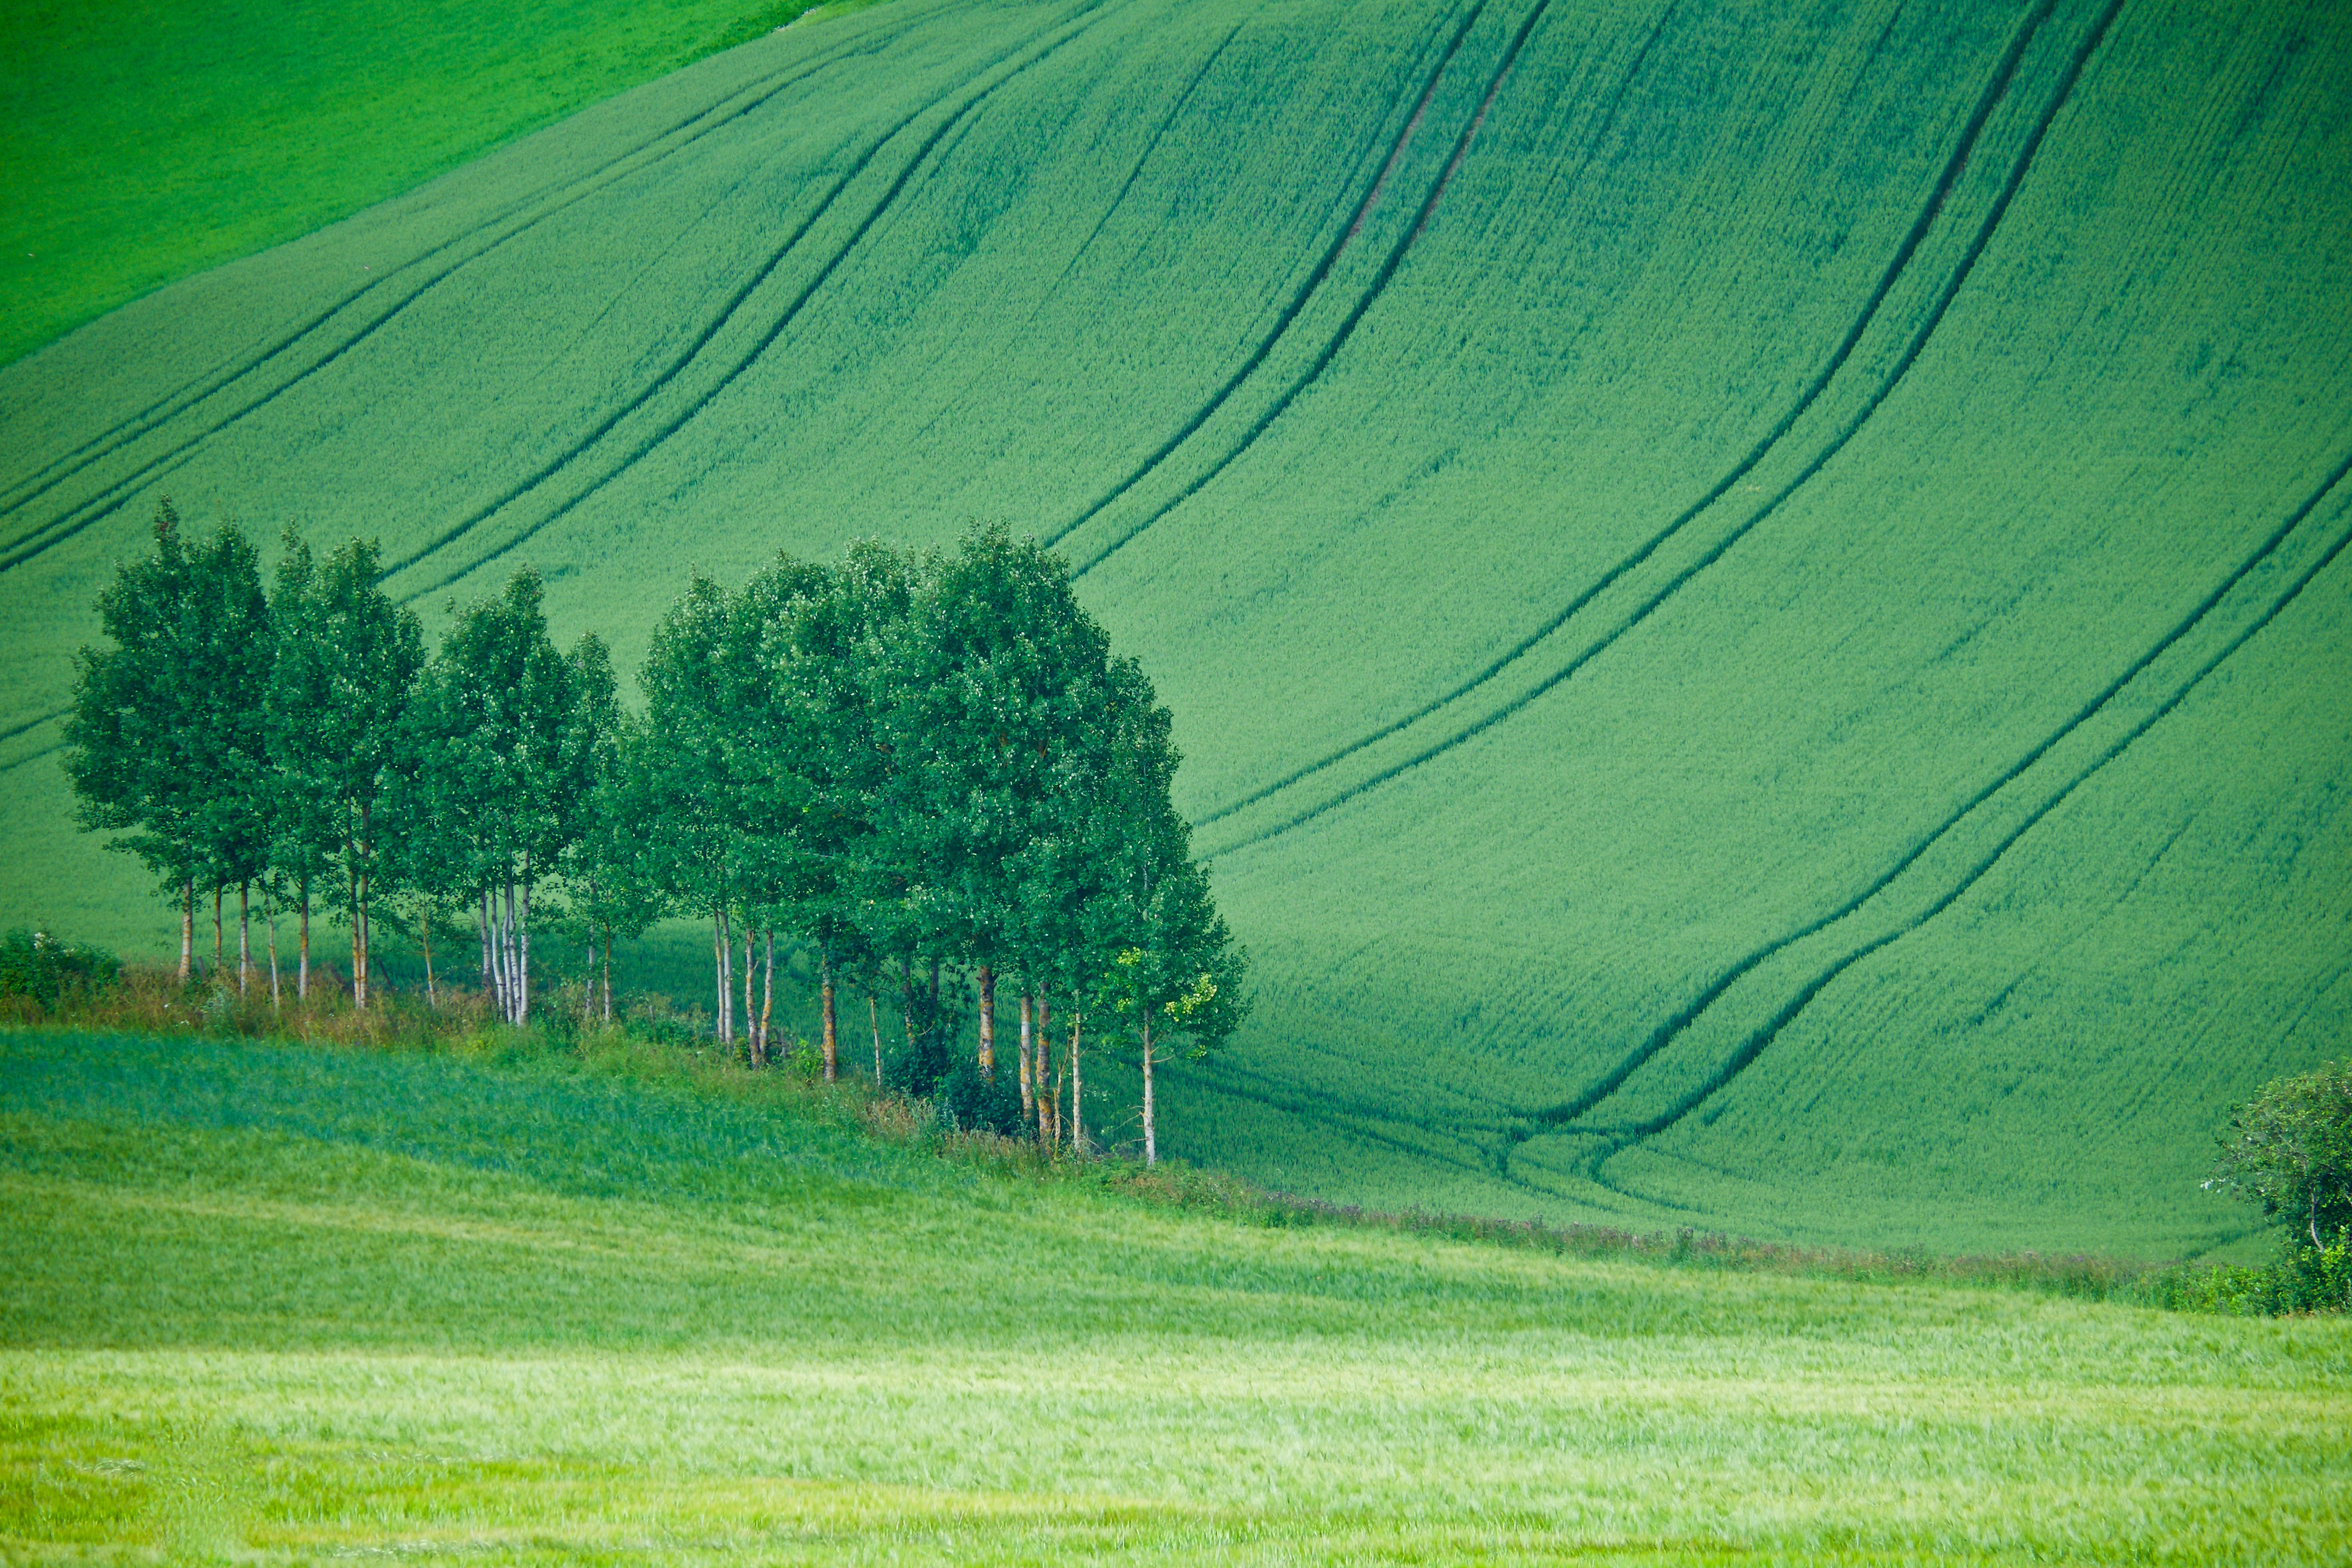
landscape, tree, nature, grass, field, meadow, prairie, sunlight, morning, hill, green, crop, pasture, agriculture, plain, grassland, plantation, rural area, paddy field, atmospheric phenomenon, grass family